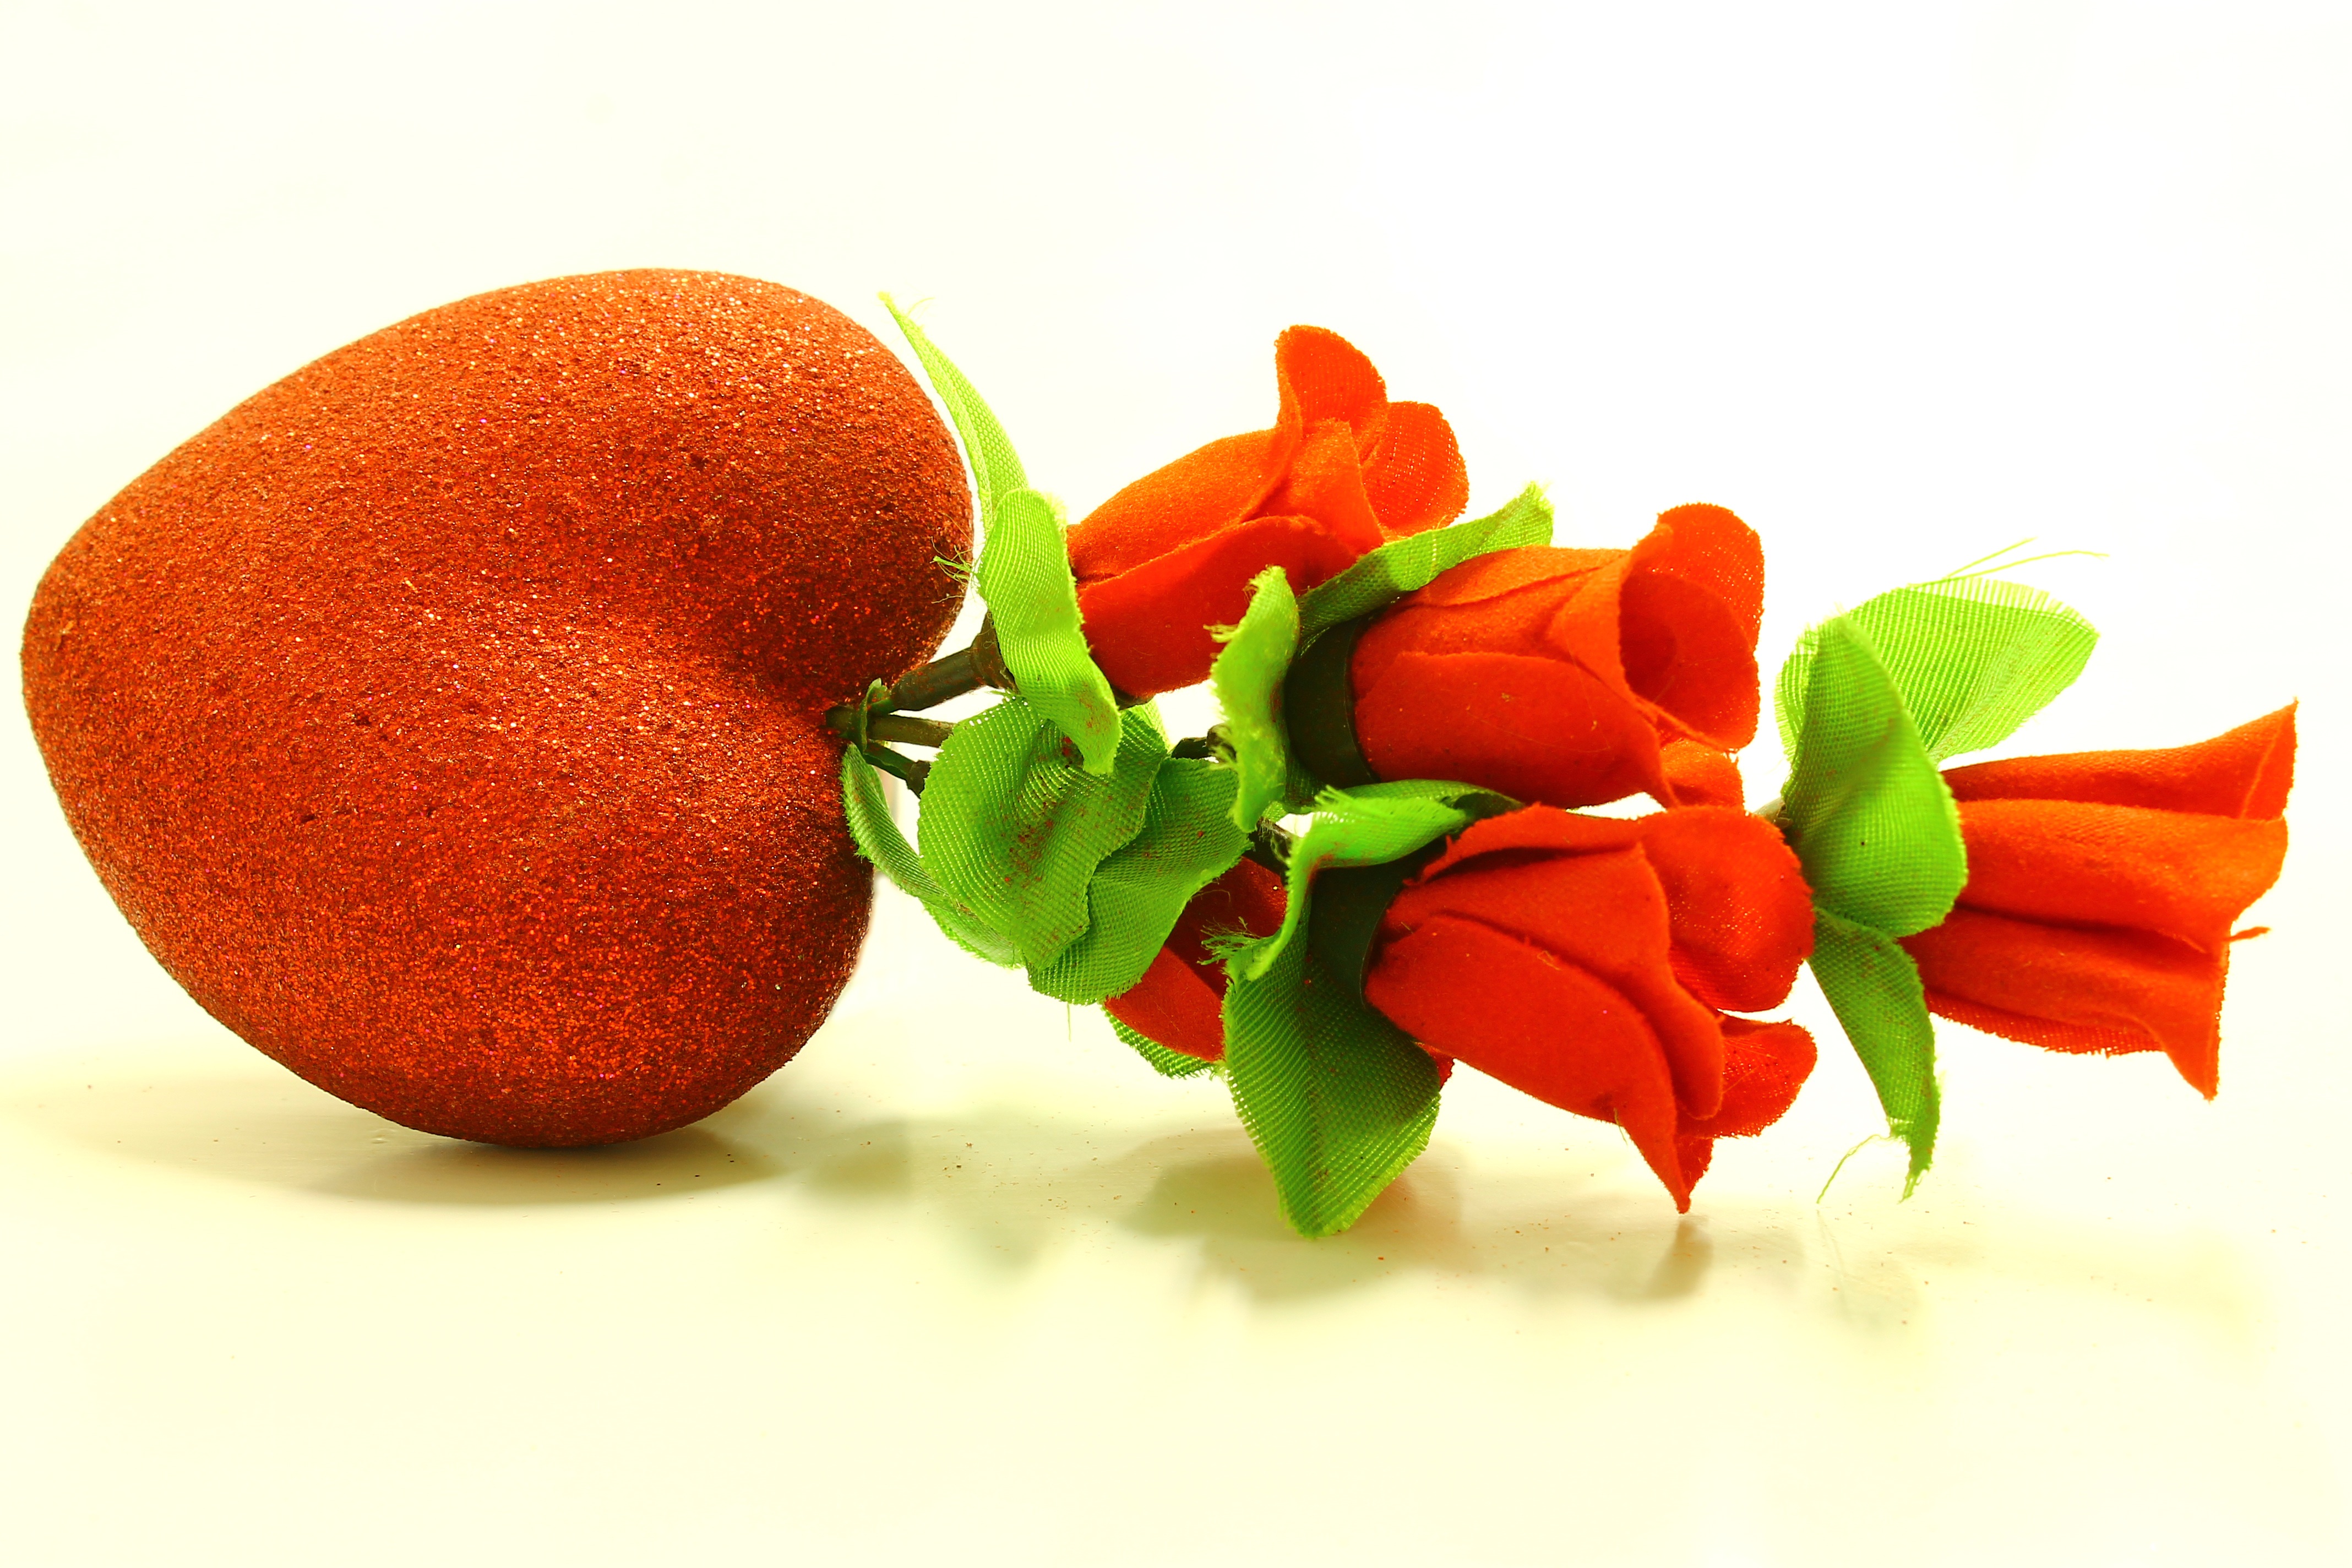
plant, fruit, flower, celebration, love, heart, food, produce, vegetable, memory, present, flowers, arrangement, garnish, artificial, valentine's day, flowering plant, land plant